History of Tokyo

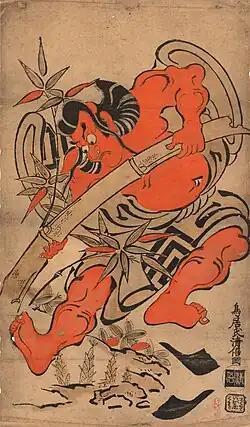

The eastern Hibiya inlet was filled in using dirt from the northern hill Surugadai. Landfills were created with dirt from the northern and western Yamanote hills, and the Dosanbori Canal was created to move construction materials. The canal's construction was used by Ieyasu to test his supporters' loyalty, and to deplete the resources of his suspected rivals. Early attempts to bore wells only drew salt water, so the Kanda Josui was built. It was a 17-kilometer water system, made up of over 3,600 sub-aqueducts. The subterranean sections used hollowed-out timber to bring water to each well. This first became operational during the Kanei era, and was more advanced than the European water systems. The Kanda Josui later reached capacity, so the Tamagawa Josui was built in Tama from 1652 to 1654. It was 80 kilometers long and transported water from every part of the city. To improve water quality by stopping waste disposal in rivers, huts and latrines near the rivers were removed.